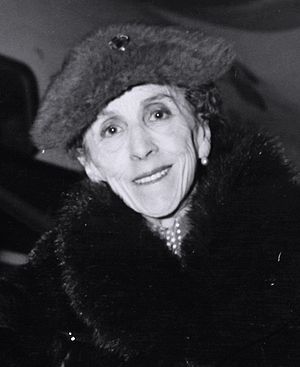
Karen Blixen
Karen Blixen i 1957
Baronesse Karen von Blixen-Finecke var en dansk, højtbeundret digter, forfatter og historiefortæller, som - foruden eget navn - skrev under pseudonymerne Isak Dinesen, Osceola og Pierre Andrézel. Karen Blixen betragtede sig selv som historiefortæller og har sammenlignet sig med Scheherazade, der i Tusind og en Nats eventyr fortæller kaliffen Shahryar eventyr. Hendes fortællinger og eventyr følger traditionen af historiefortælling, og de fleste finder sted i det 19. århundrede eller tidligere. I Danmark, USA og England er Karen Blixen mest berømt for værkerne Syv fantastiske Fortællinger, Vinter-Eventyr og Den afrikanske Farm. Som kulturpersonlighed havde Karen Blixen udpræget talent for brevskrivning og hun havde en stor korrespondance.